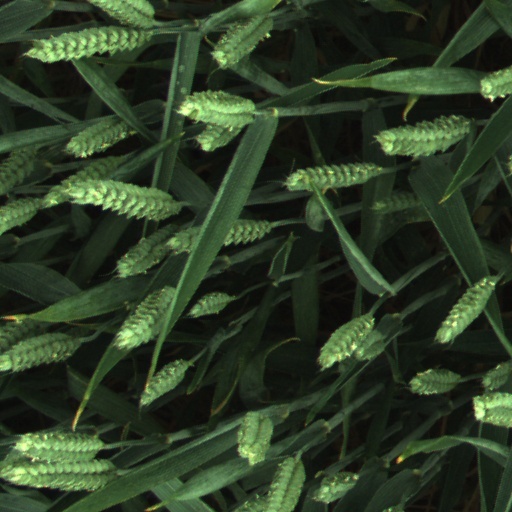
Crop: wheat